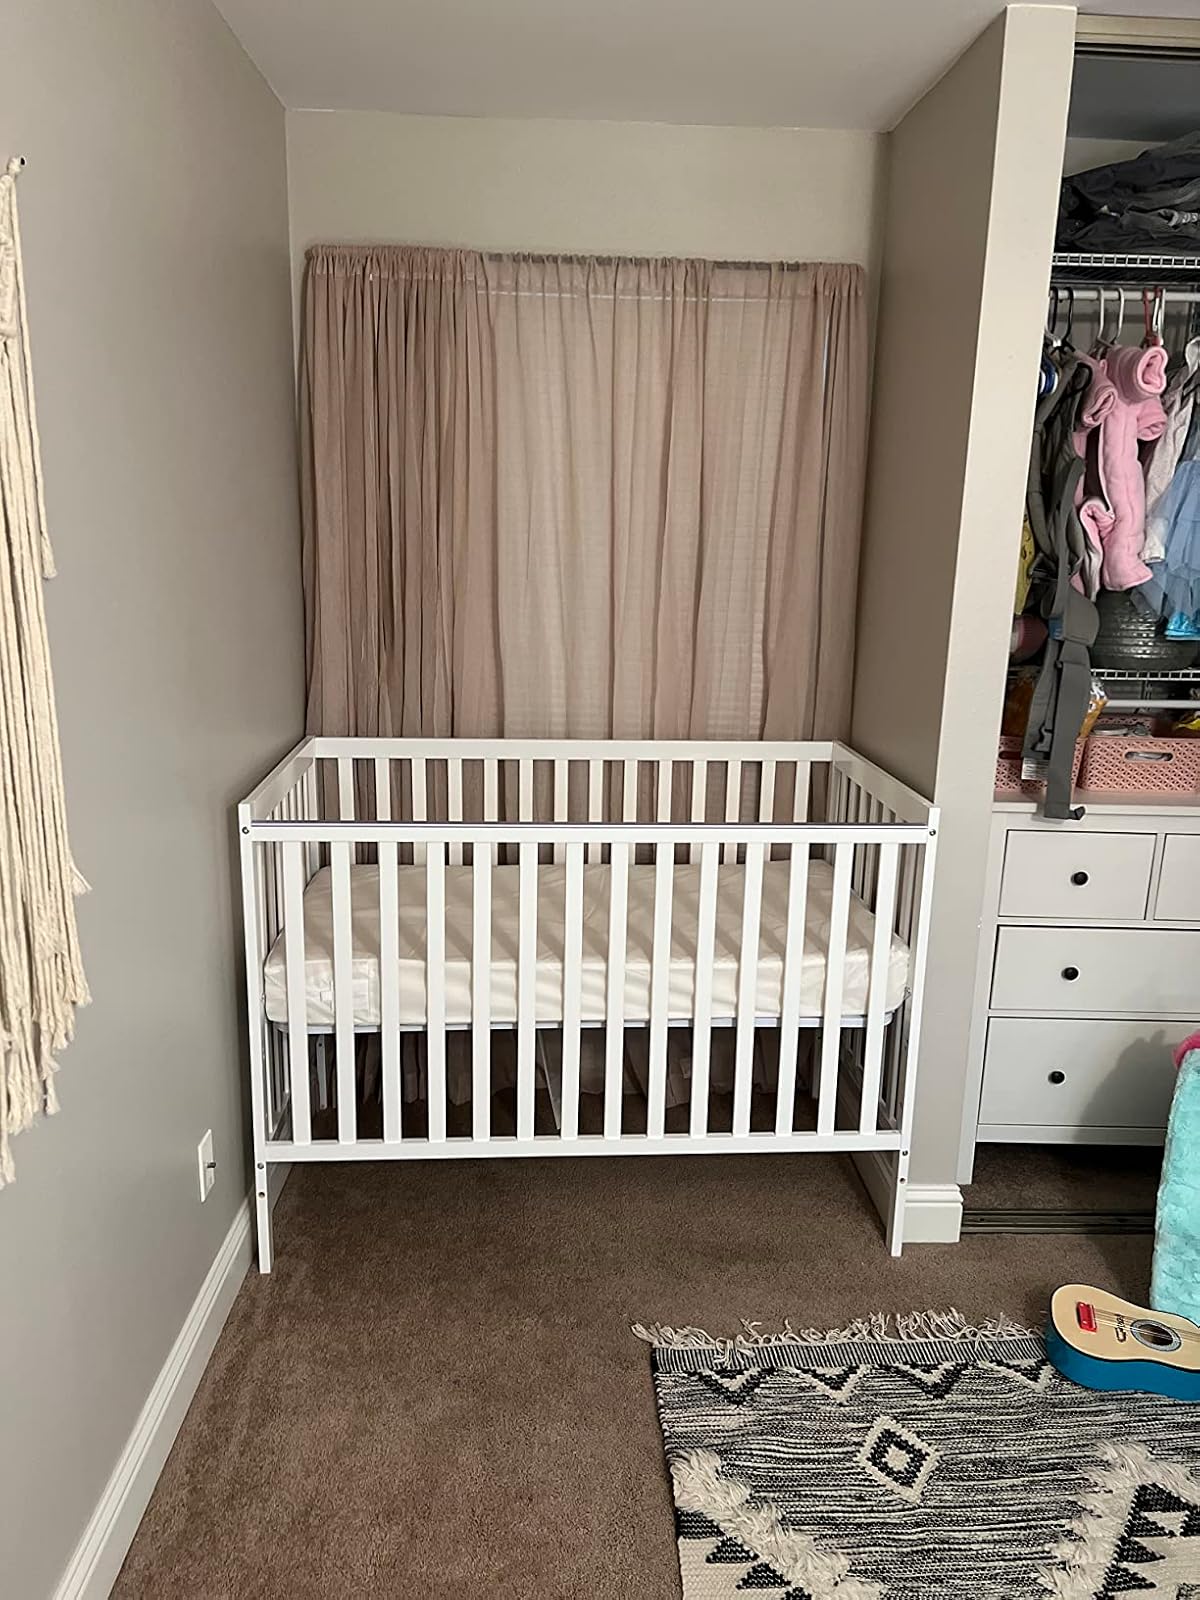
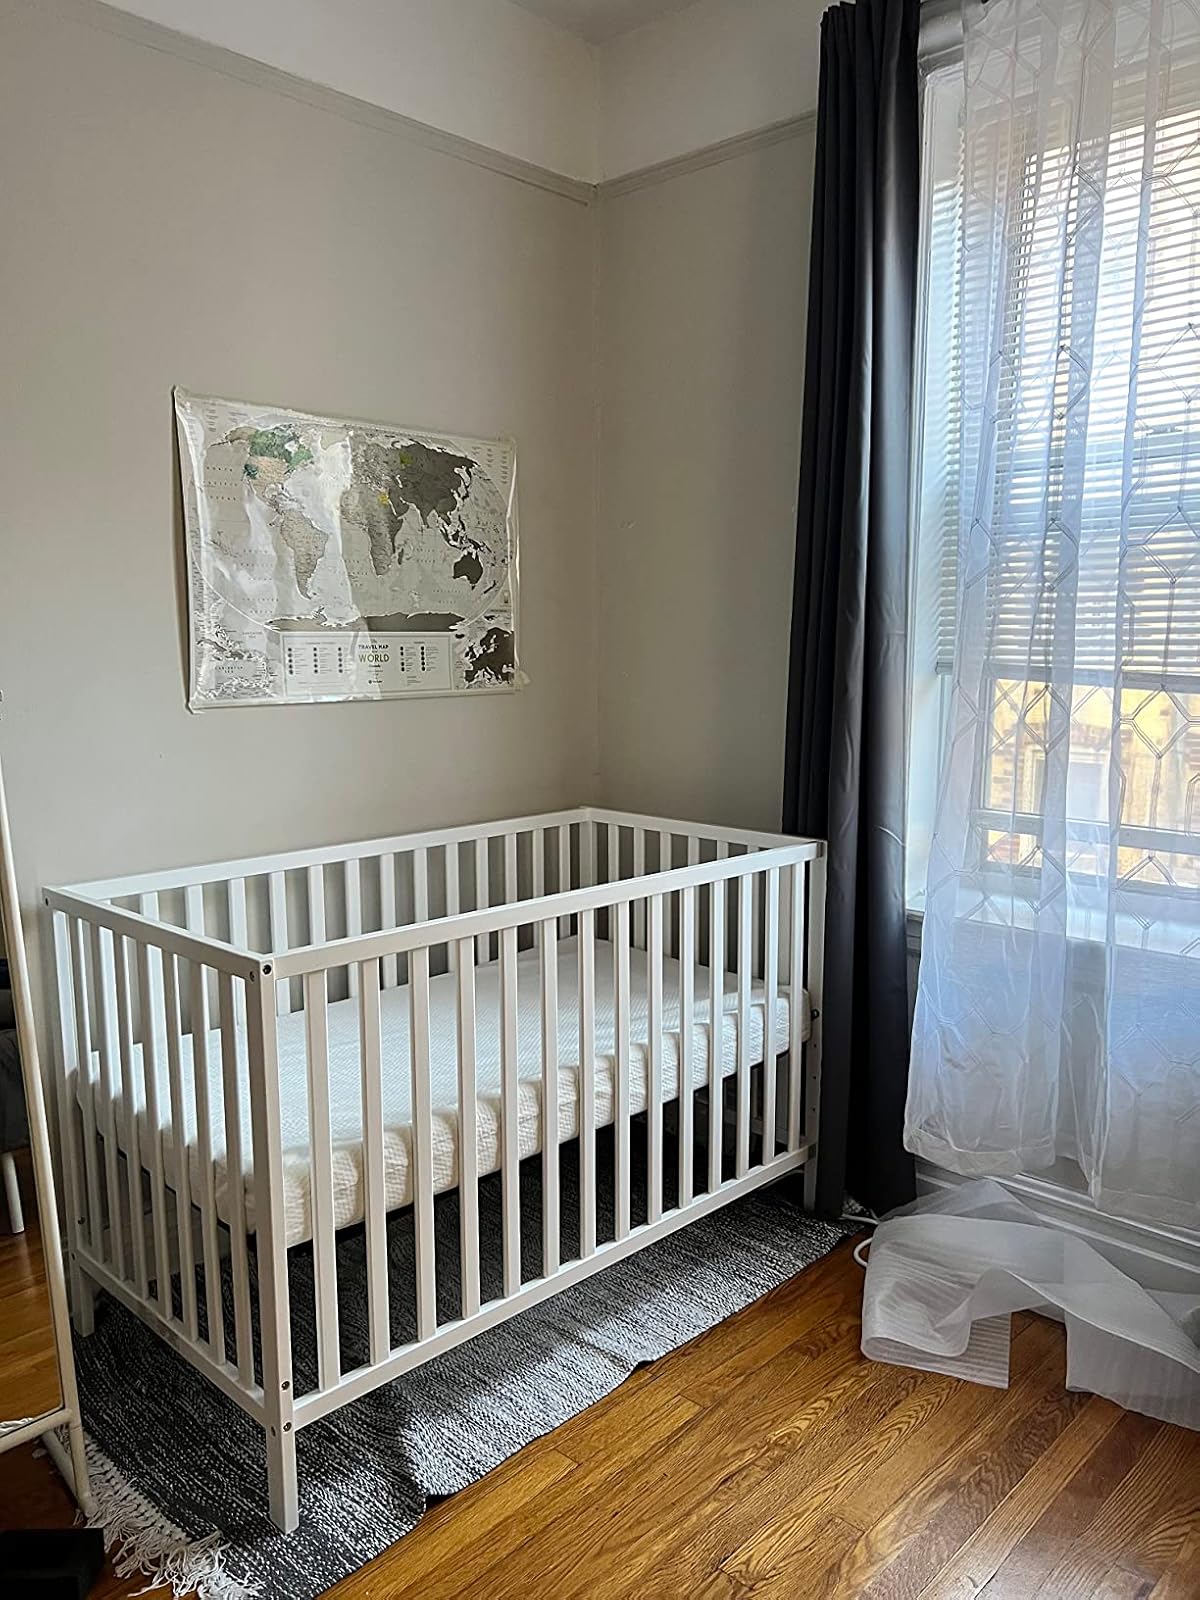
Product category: products_crib
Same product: no